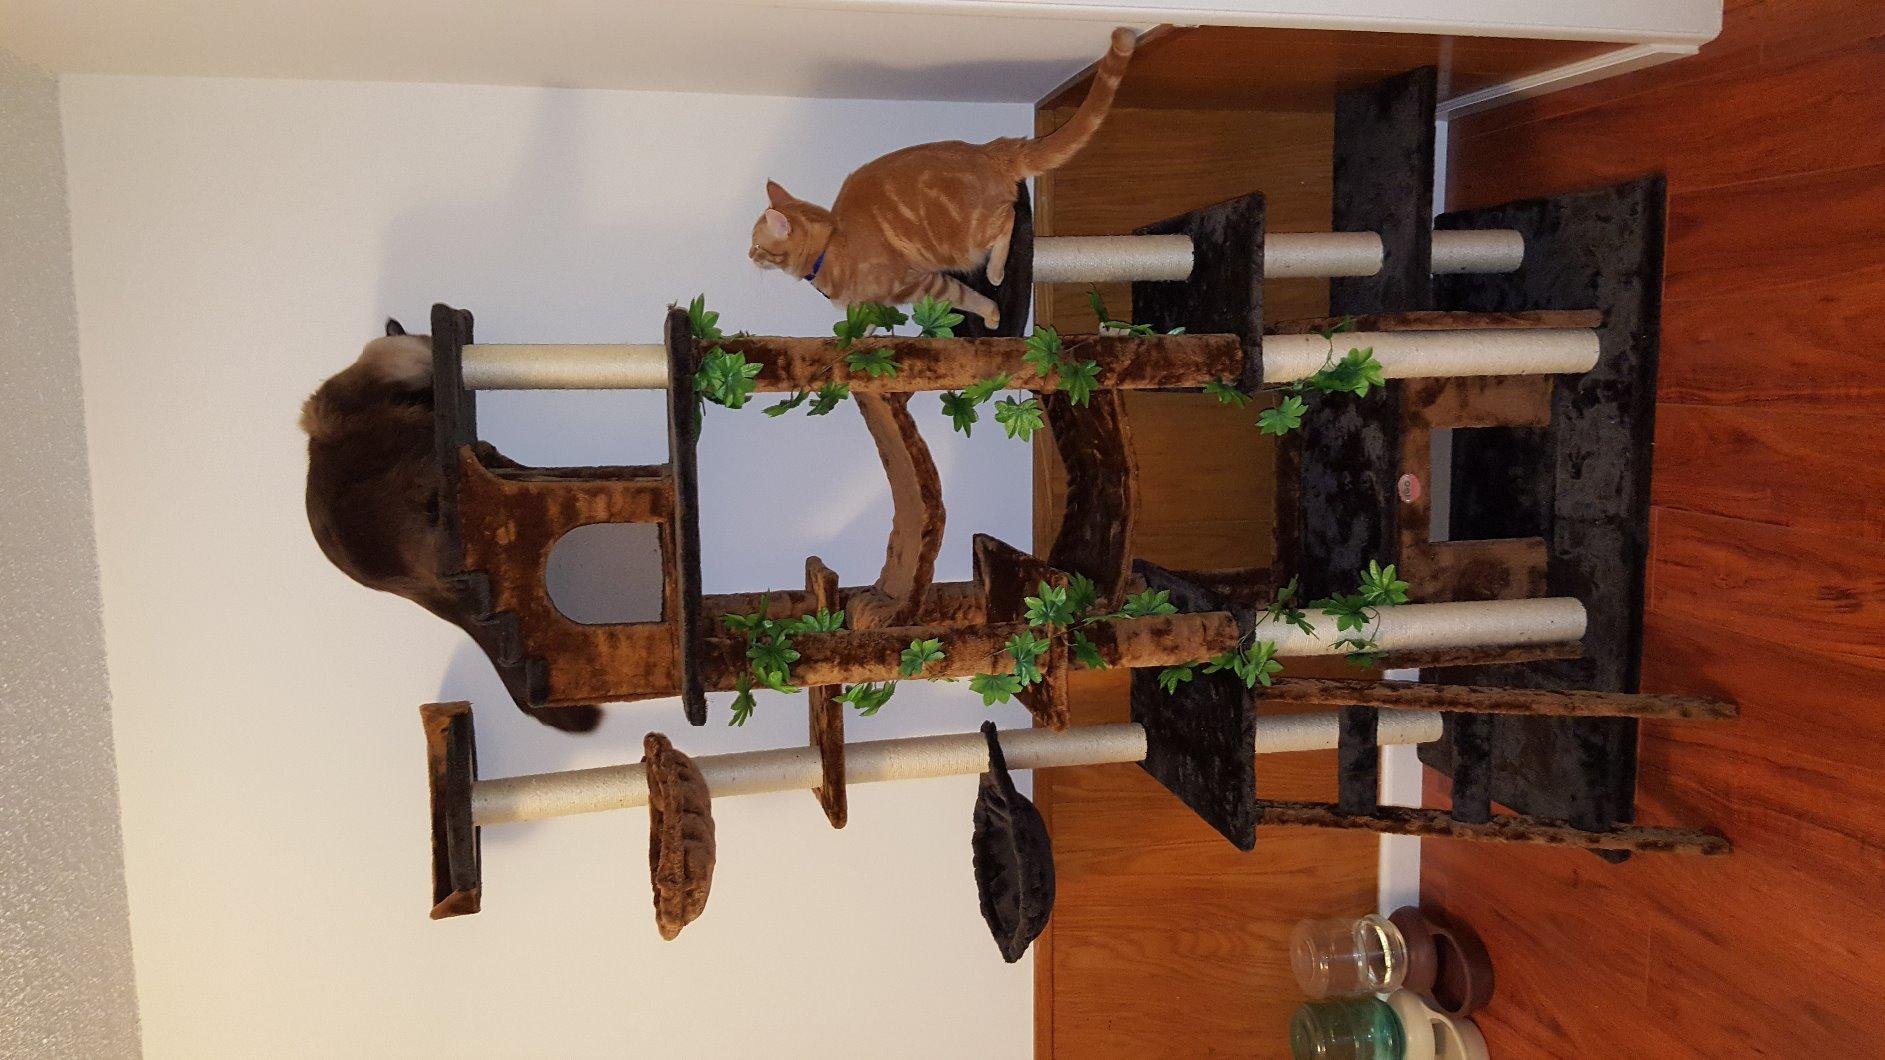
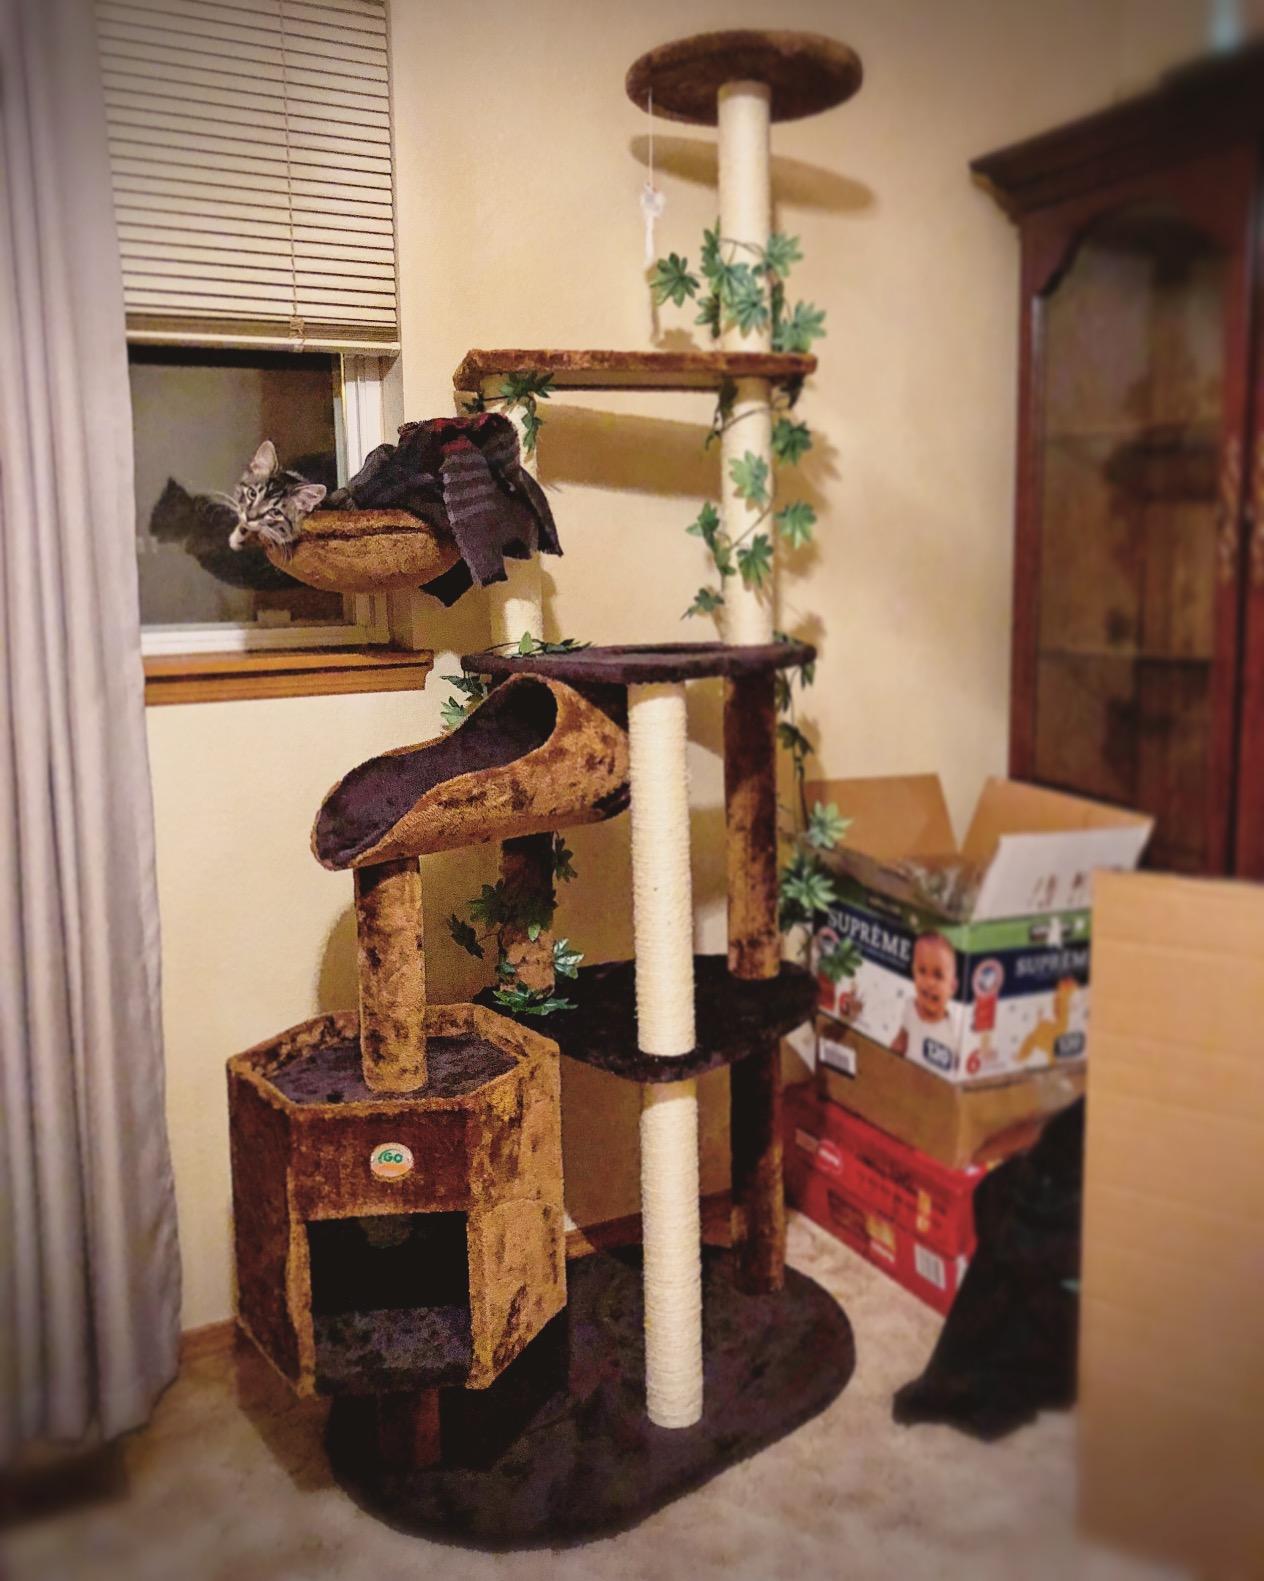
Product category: items_cat tree
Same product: no